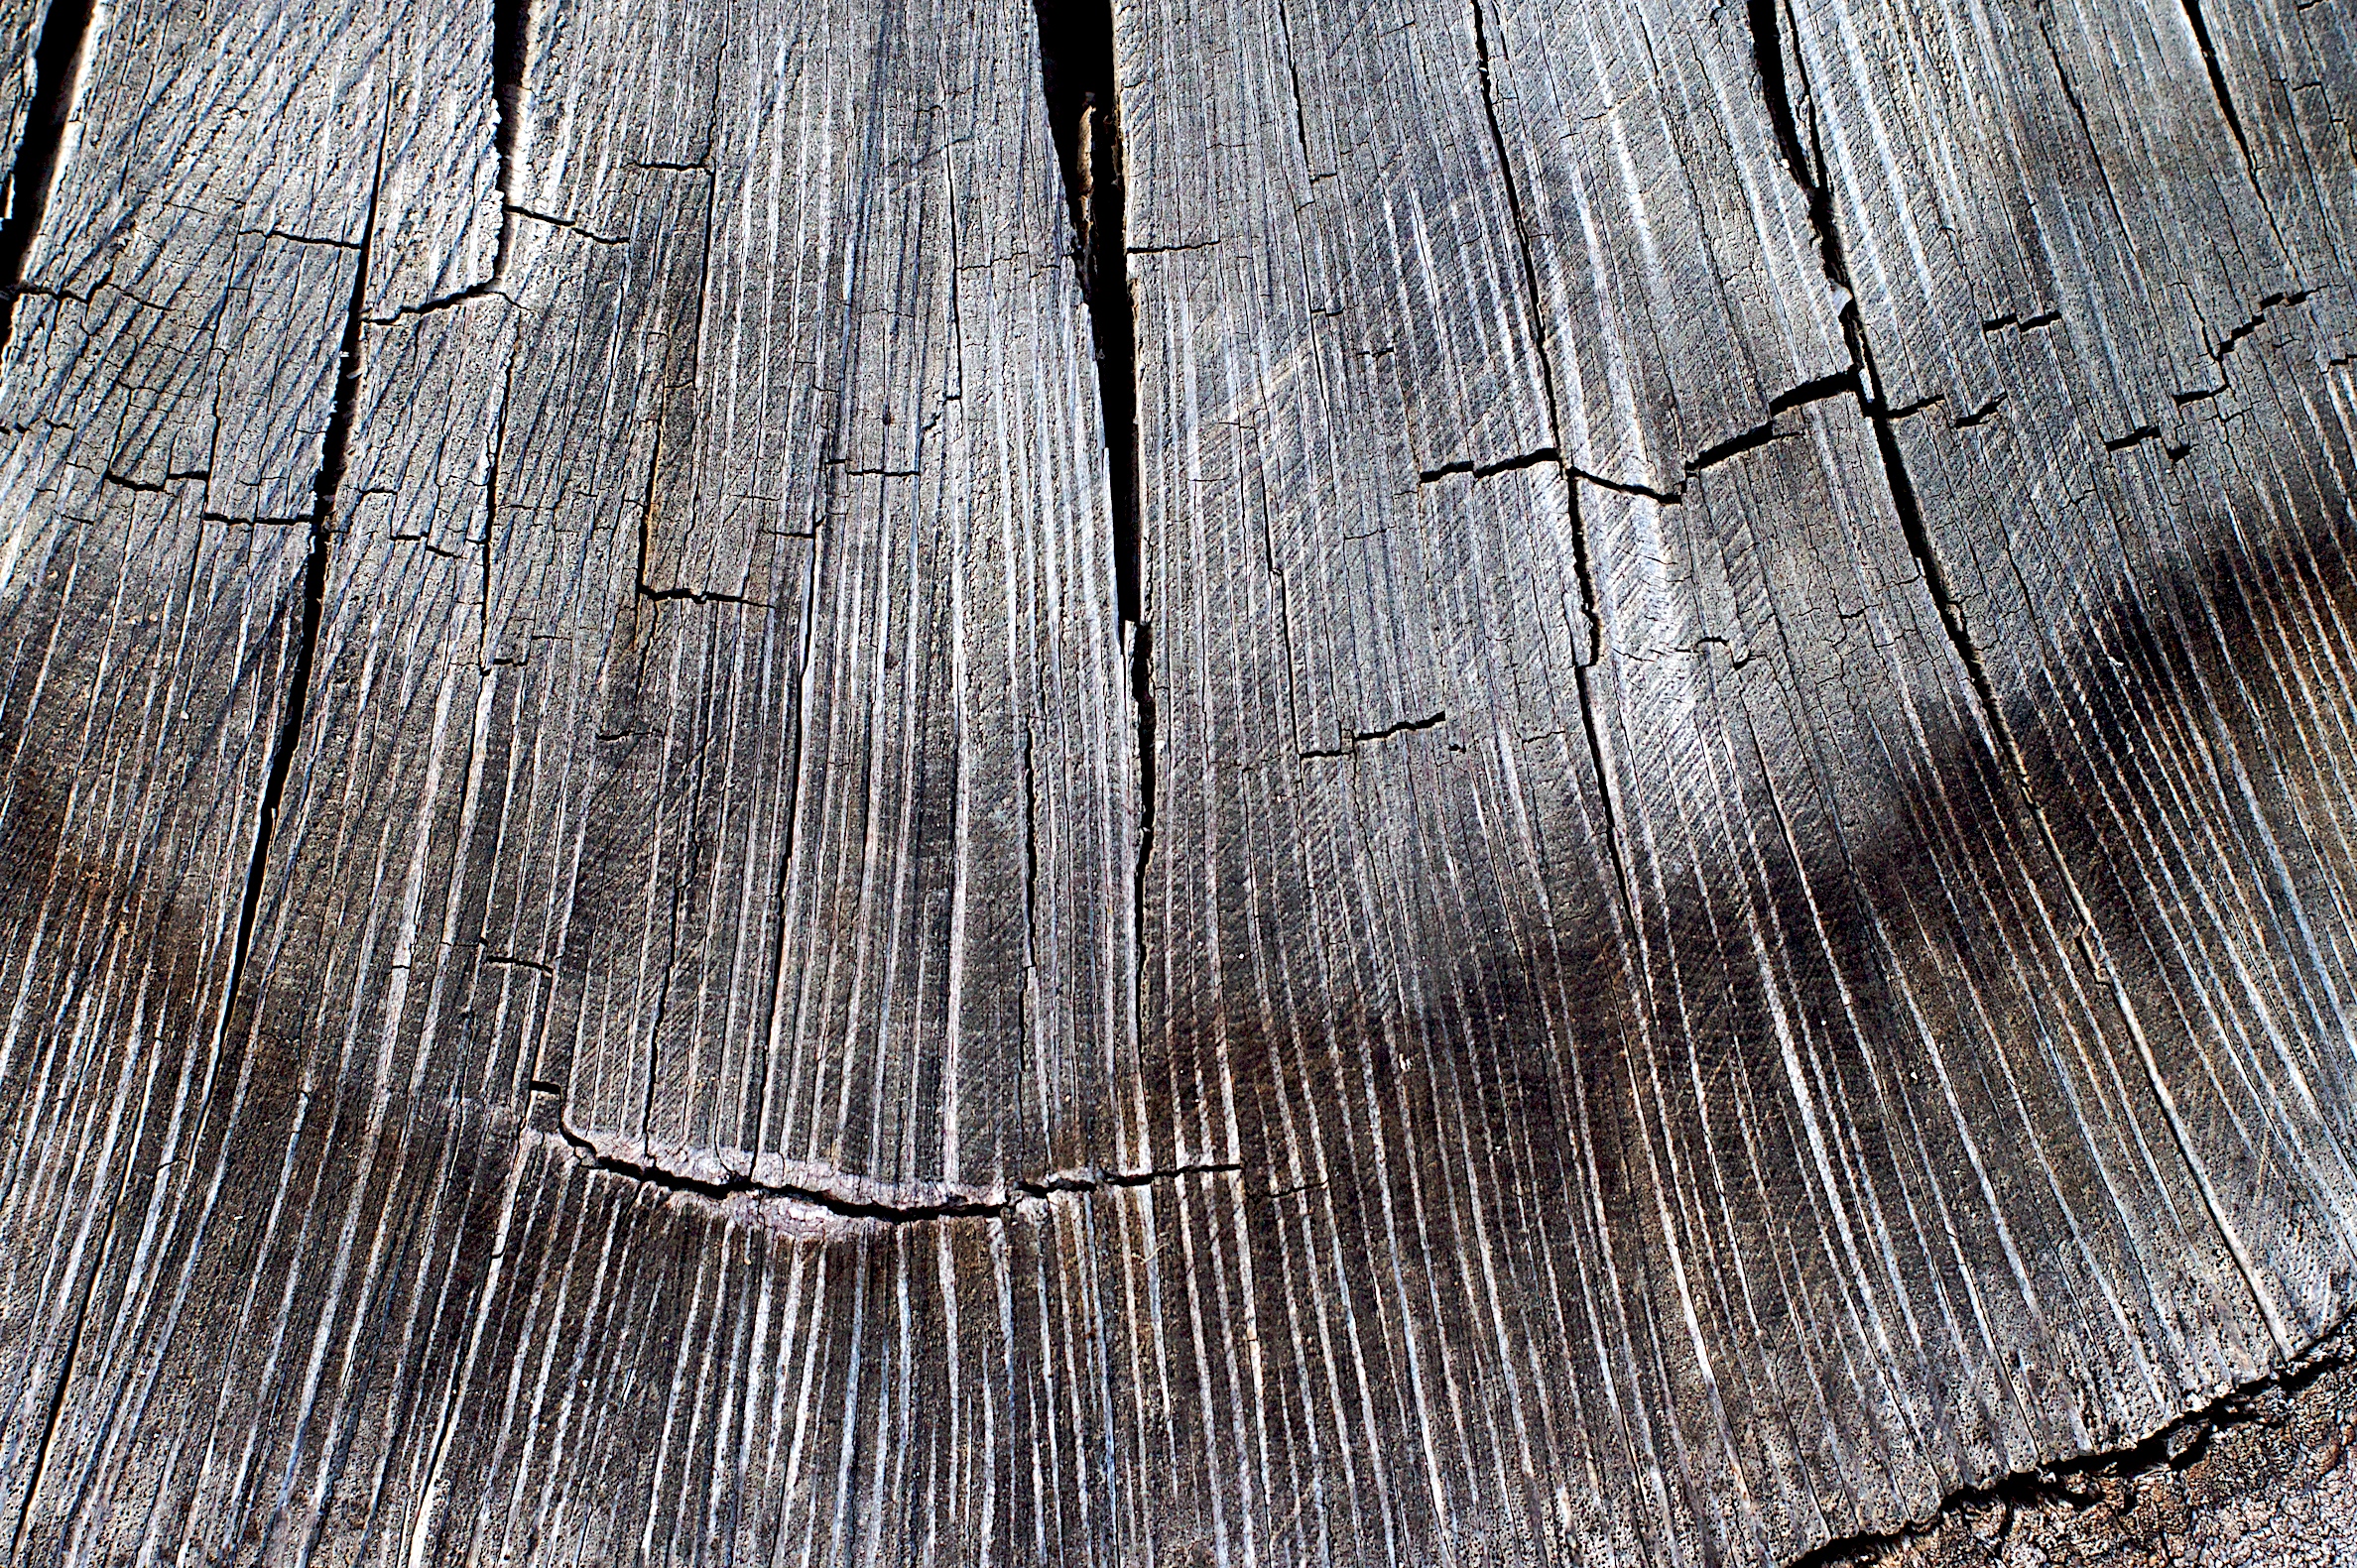
tree, branch, wood, texture, leaf, floor, trunk, soil, close up, patterns, rings, flooring, woody plant